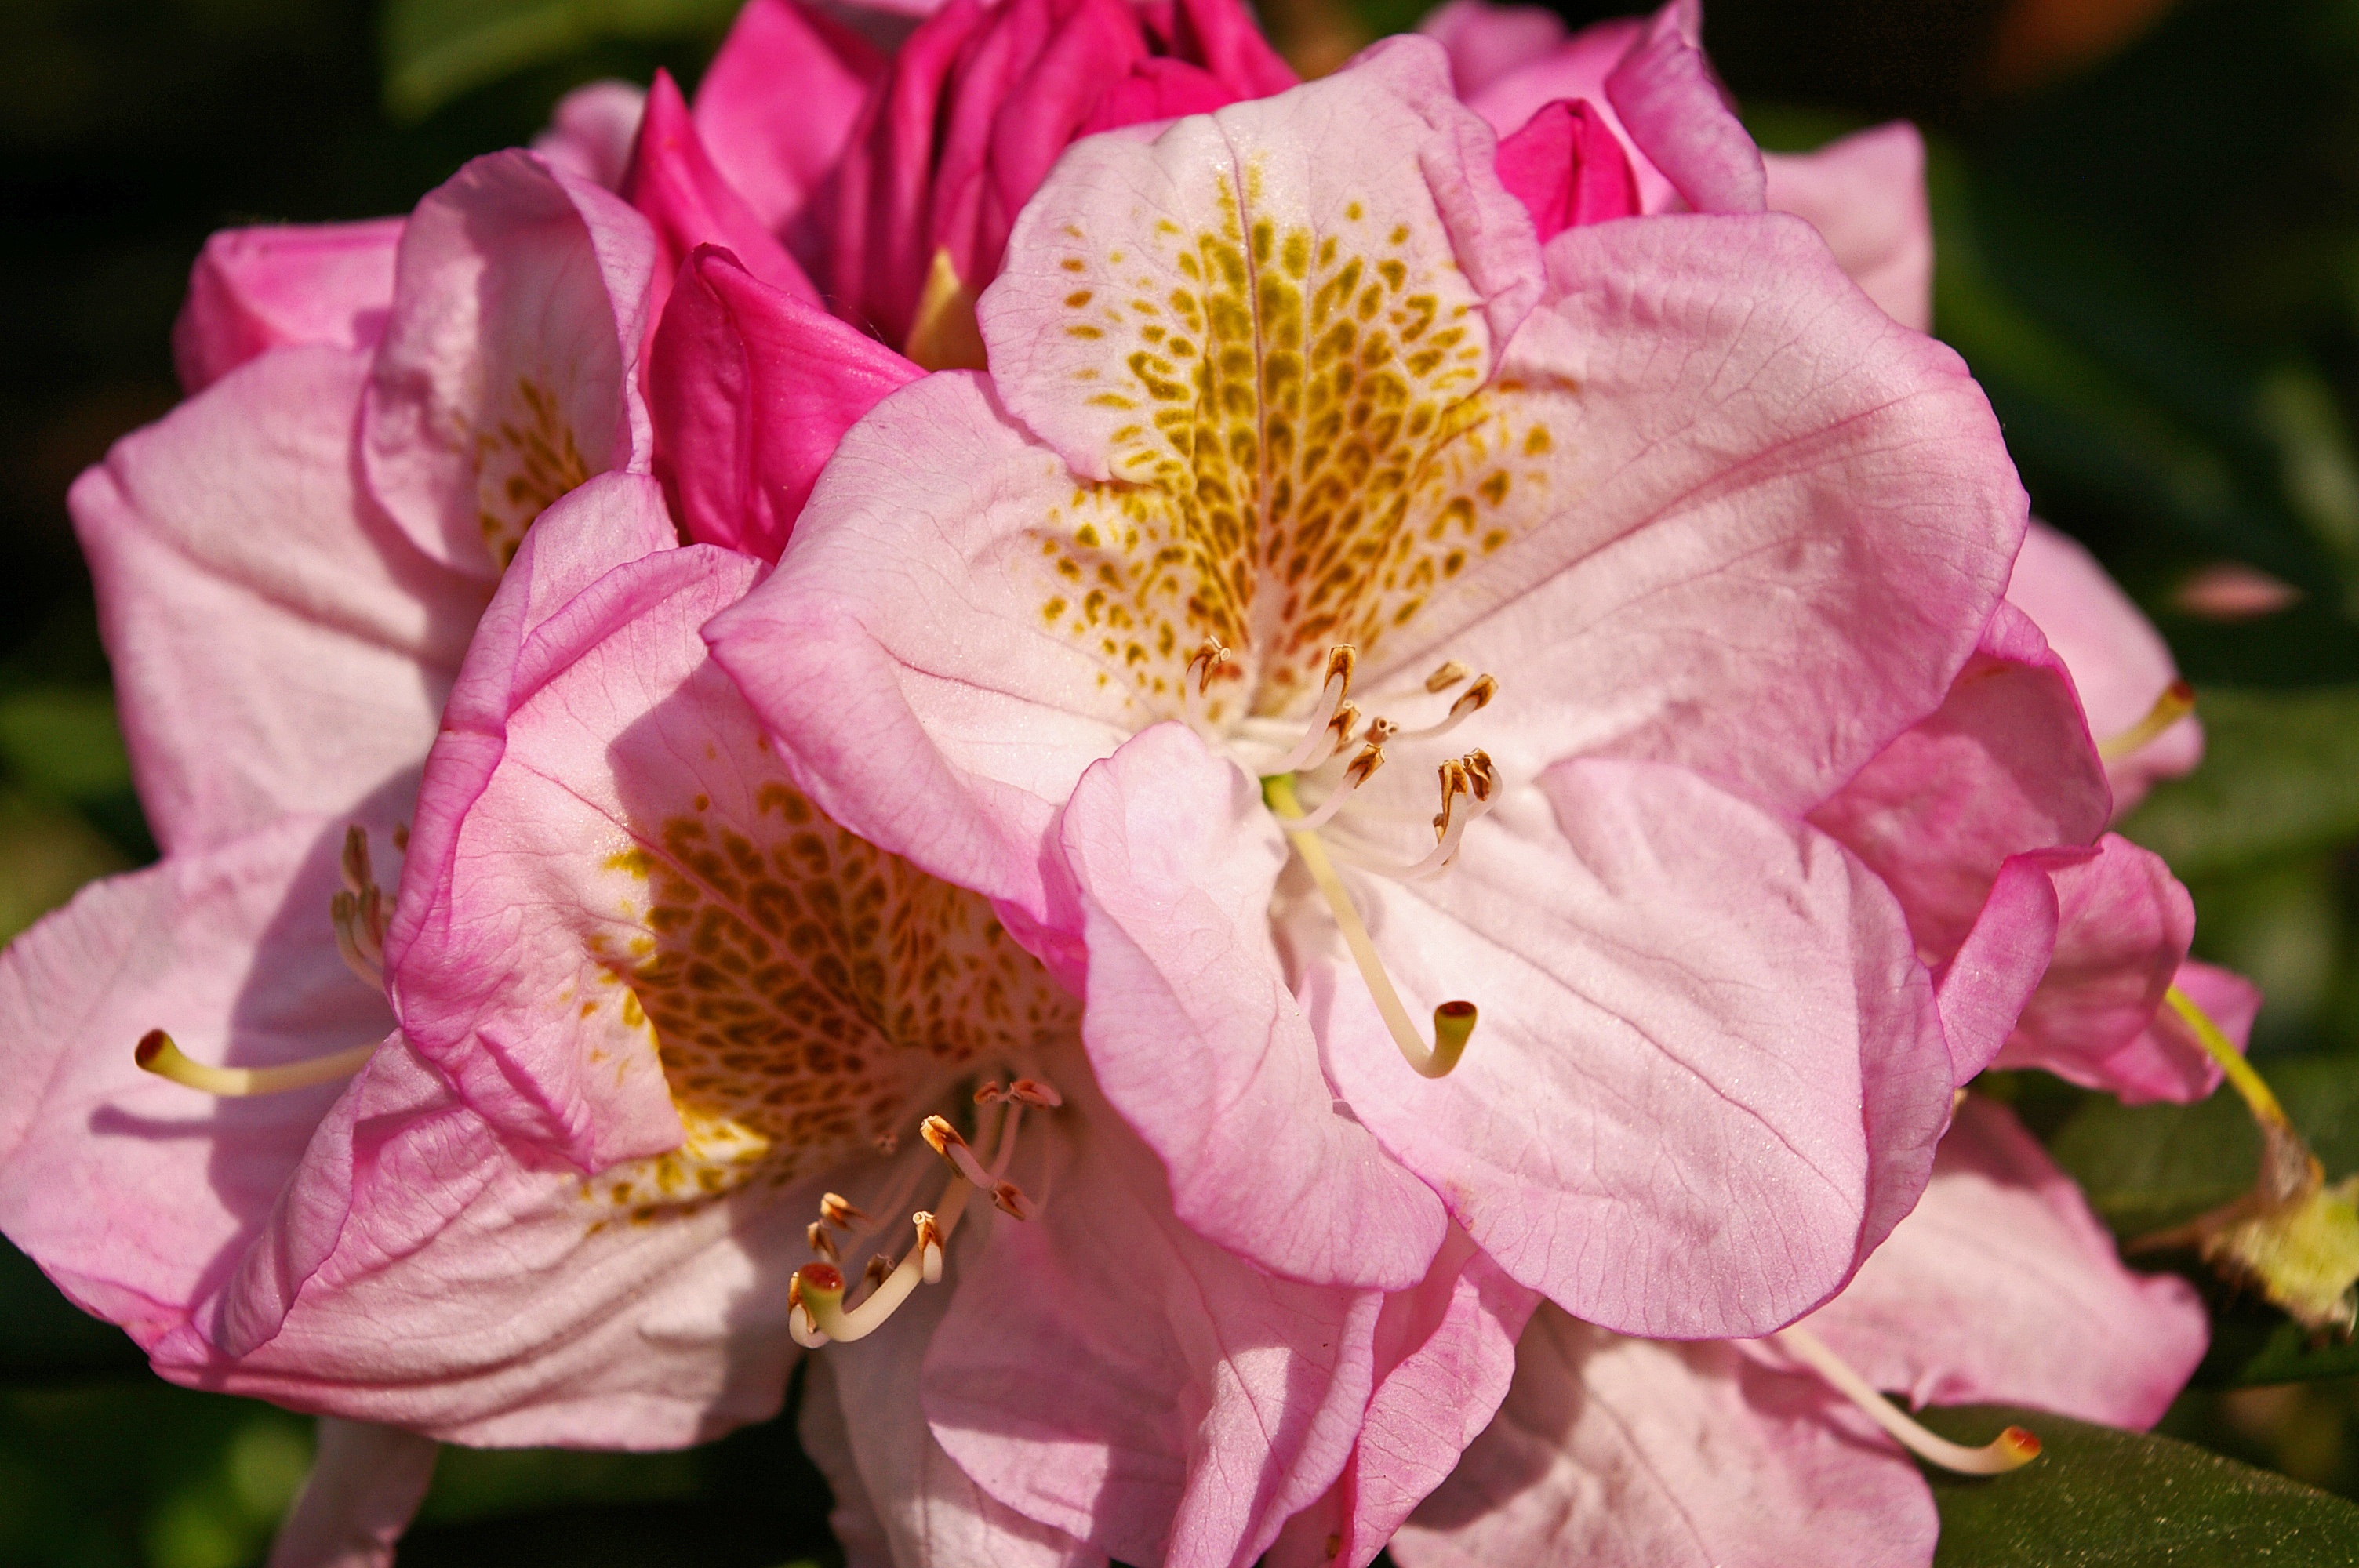
landscape, nature, blossom, plant, flower, petal, bloom, rose, park, romantic, garden, pink, japan, close, flora, flowers, japanese garden, background image, japanese, bed, shrub, rhododendron, gardens, macro photography, flowering plant, rose family, stone garden, land plant